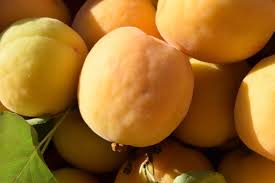
Waste category: biological